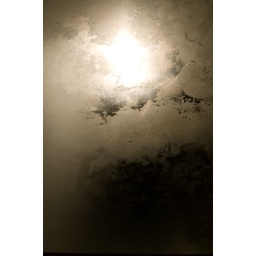
A screen door at 30 below